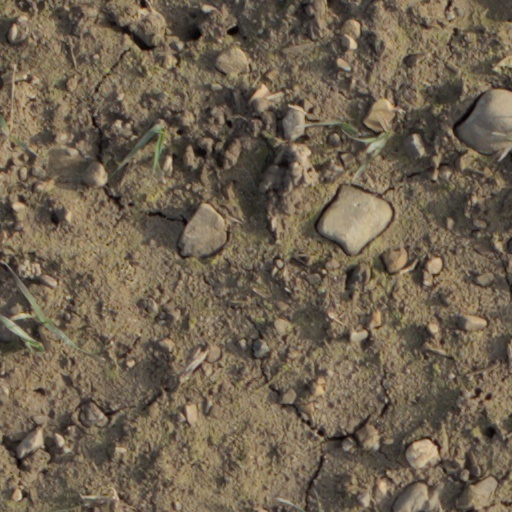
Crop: wheat